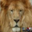
Label: lion